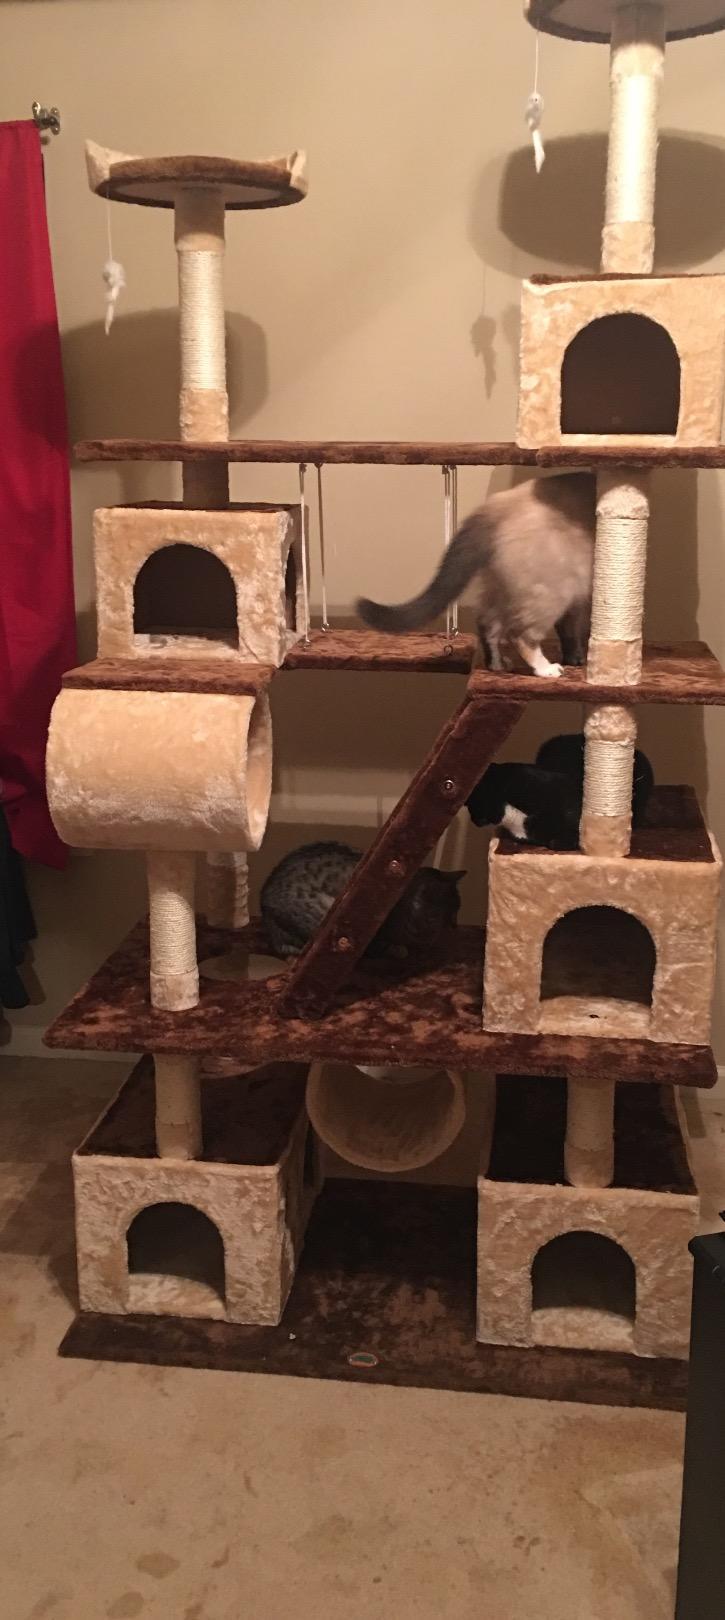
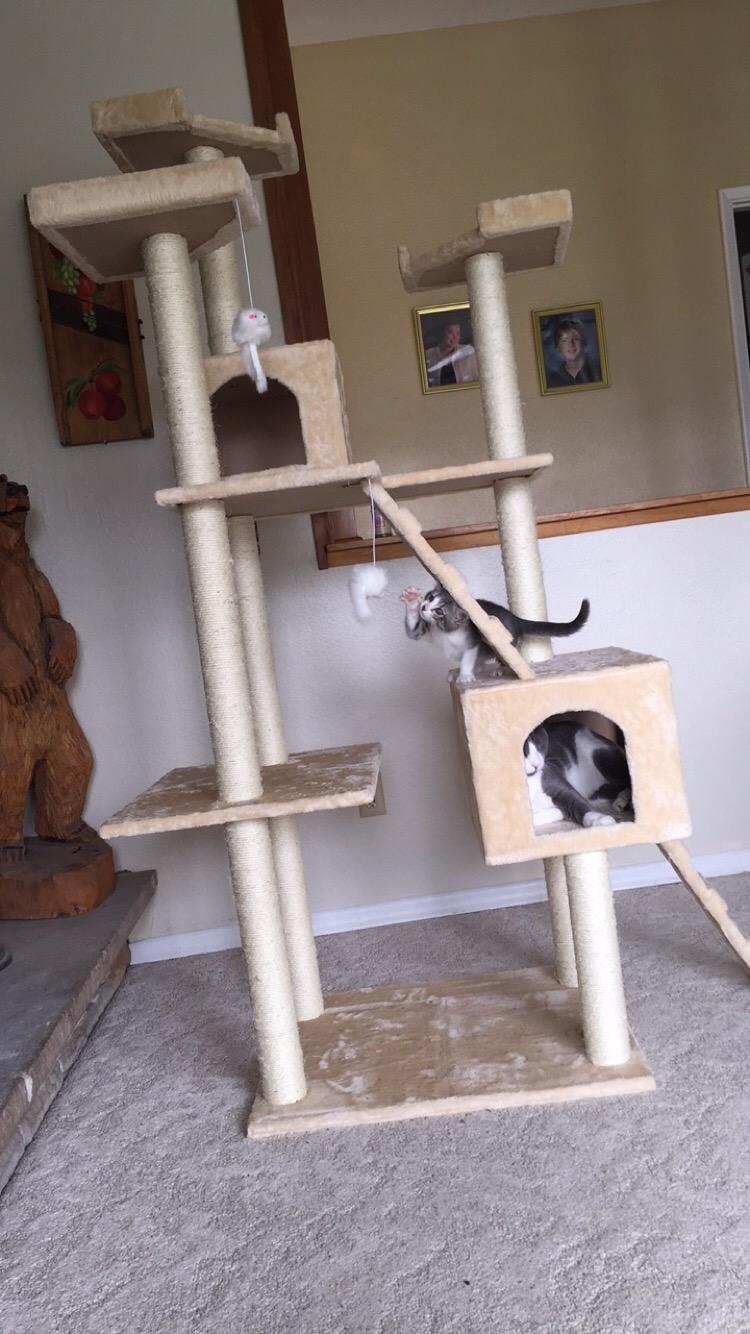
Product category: items_cat tree
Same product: no